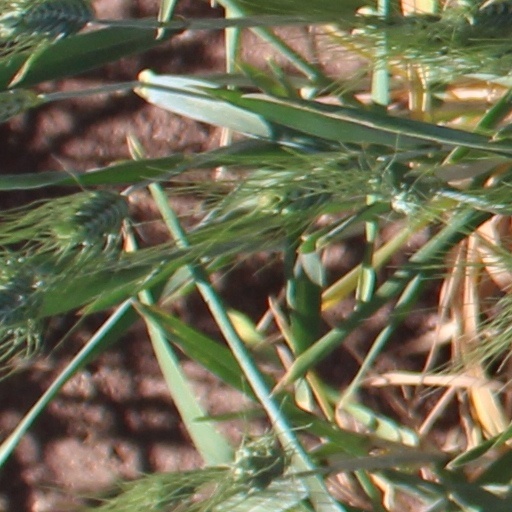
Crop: wheat